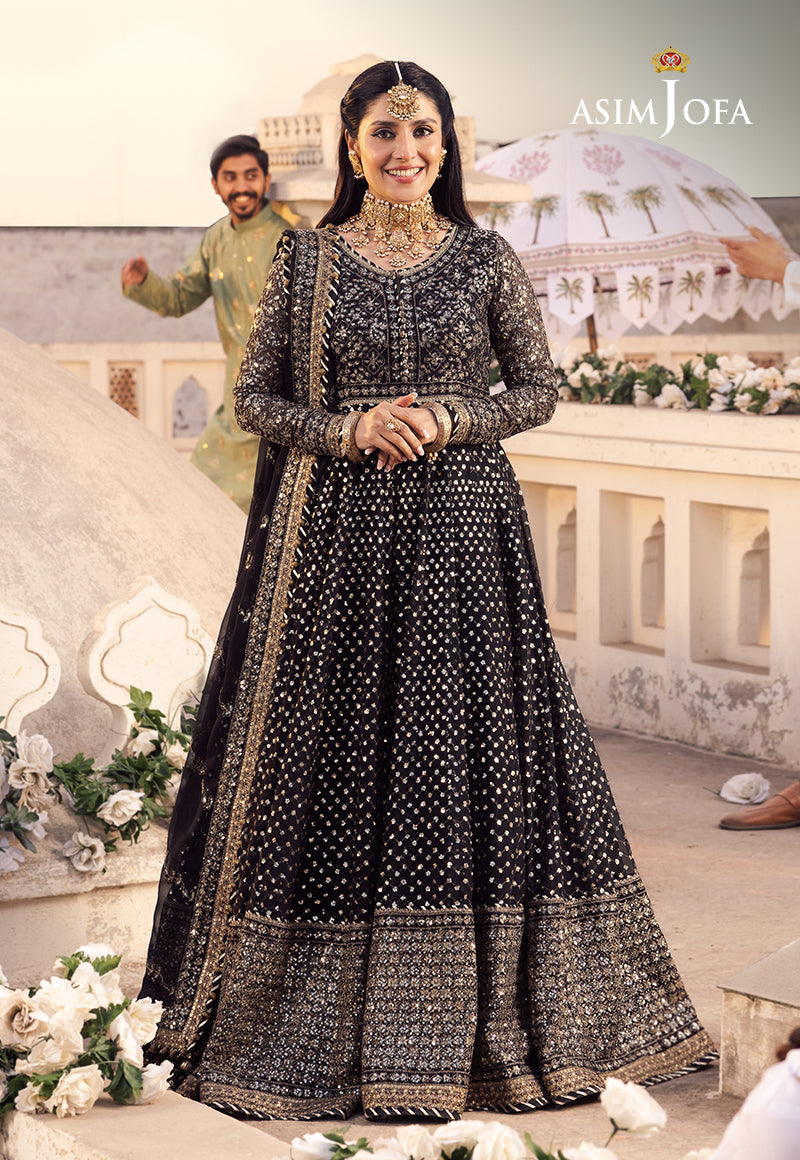
black gold embroidered anarkali wedding dress